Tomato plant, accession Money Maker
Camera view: tilt-top (135 deg); turntable rotation: 60 degrees
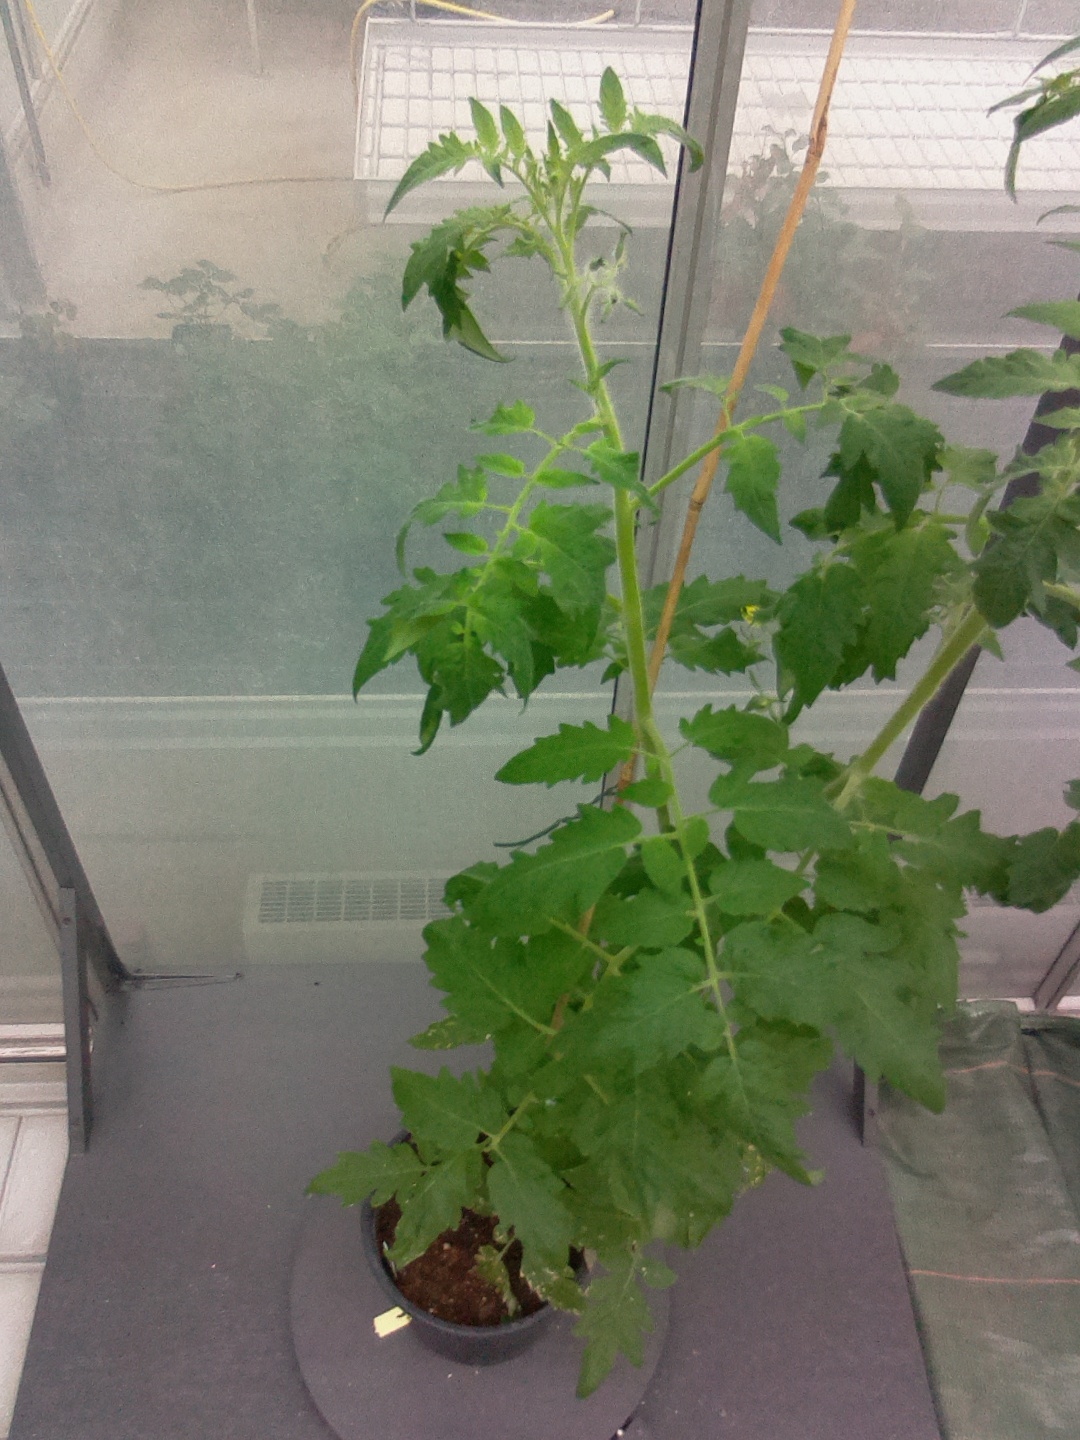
BBCH growth stage 59: 9 or more inflorescences visible